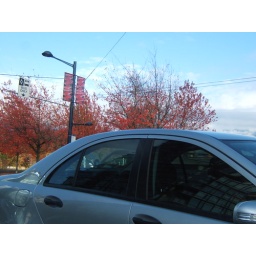
red trees line georgia by stanley park